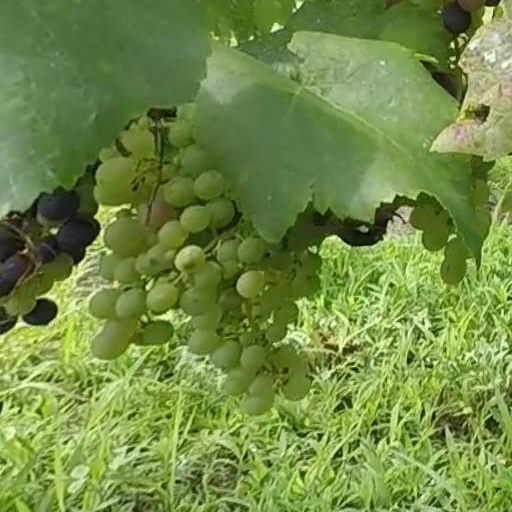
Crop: grape